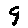
Label: 9